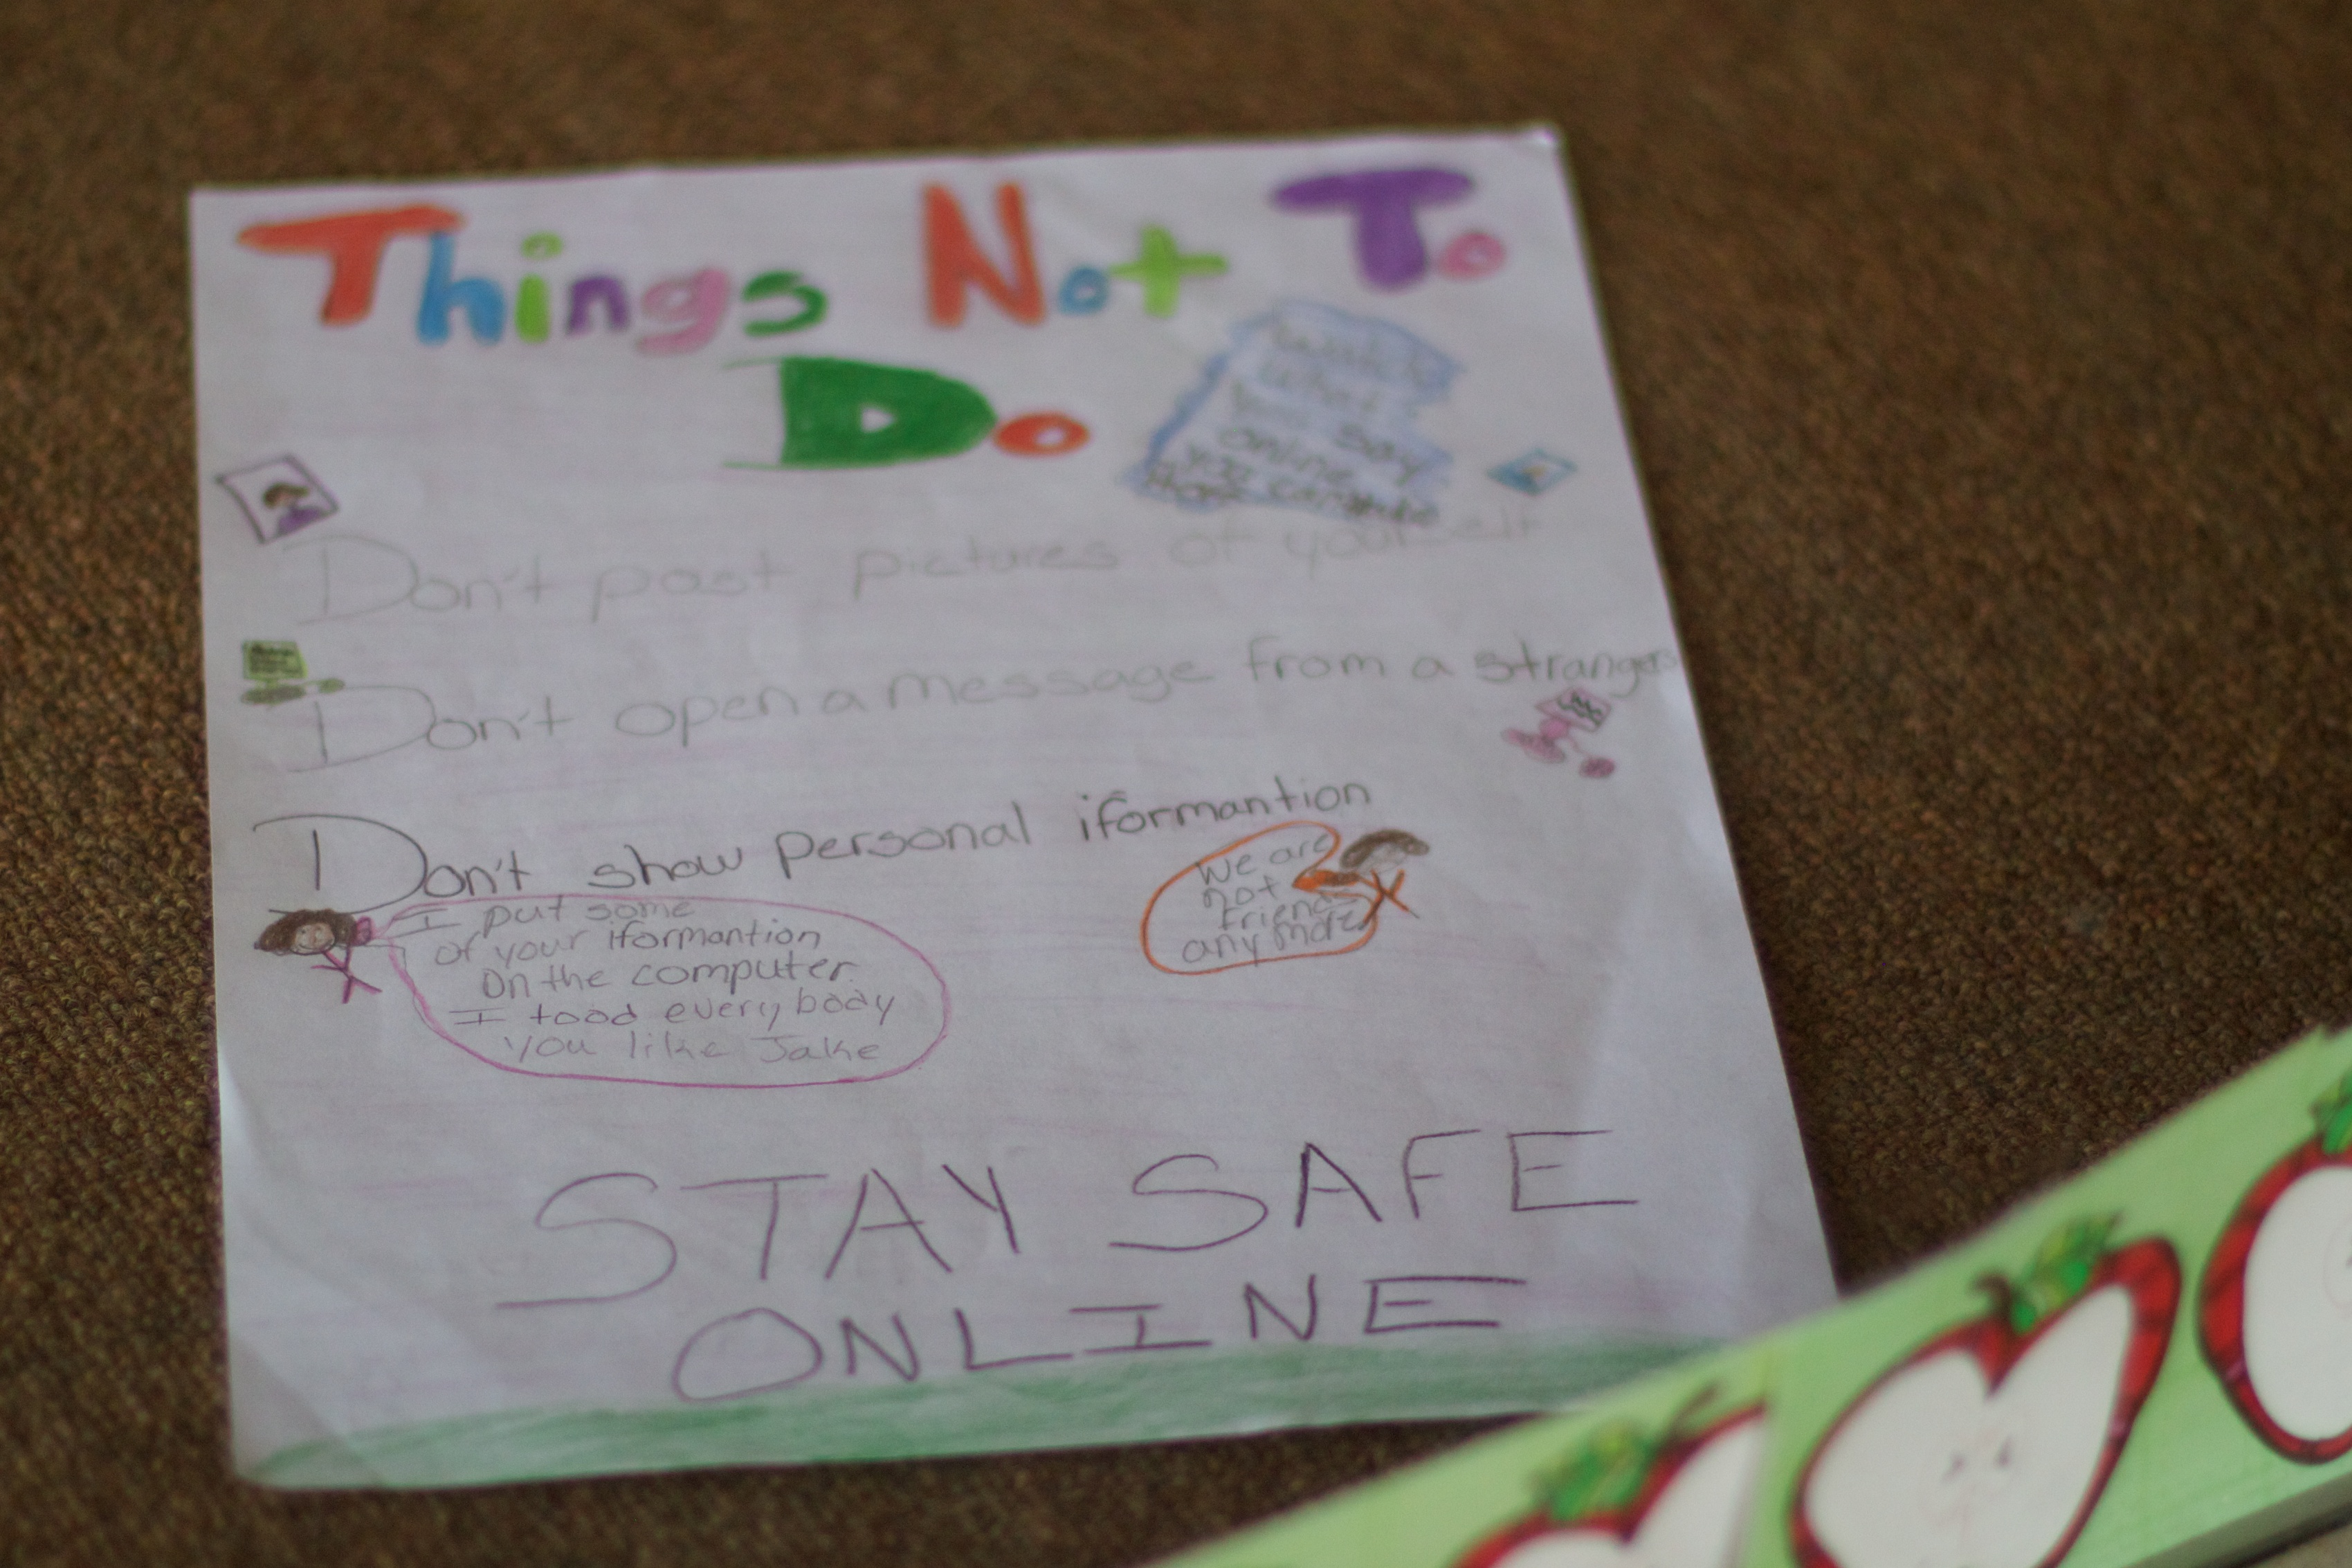
writing, art, odyssey